United States Federal Protective Service

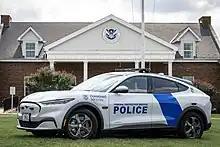
An FPS Ford Mustang Mach-E patrol vehicle

The origins of FPS date to 1790 (a year after the US Marshals Service), with the enactment of the Residence Act, authorizing President George Washington to appoint three commissioners to create a federal territory for a permanent seat of federal government. Prior to the formal establishment of Washington & the District of Columbia, commissioners hired six night watchmen to protect designated buildings the government was intended to occupy. FPS traces its origins to the appointment of these six night watchmen.